Drauffelt railway station

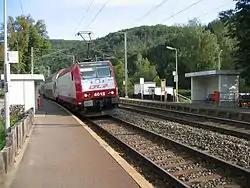

Drauffelt railway station is a railway station serving the village of Drauffelt, in the commune of Munshausen, in northern Luxembourg. It is operated by Chemins de Fer Luxembourgeois, the state-owned railway company.